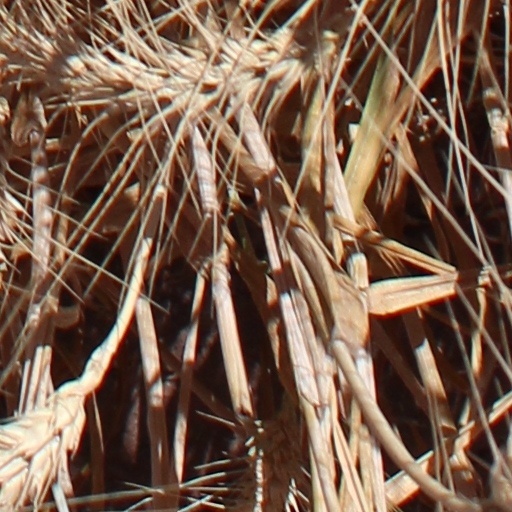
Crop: wheat